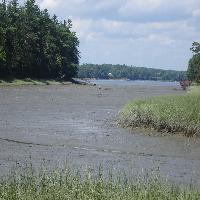
Weather: cloudy or overcast